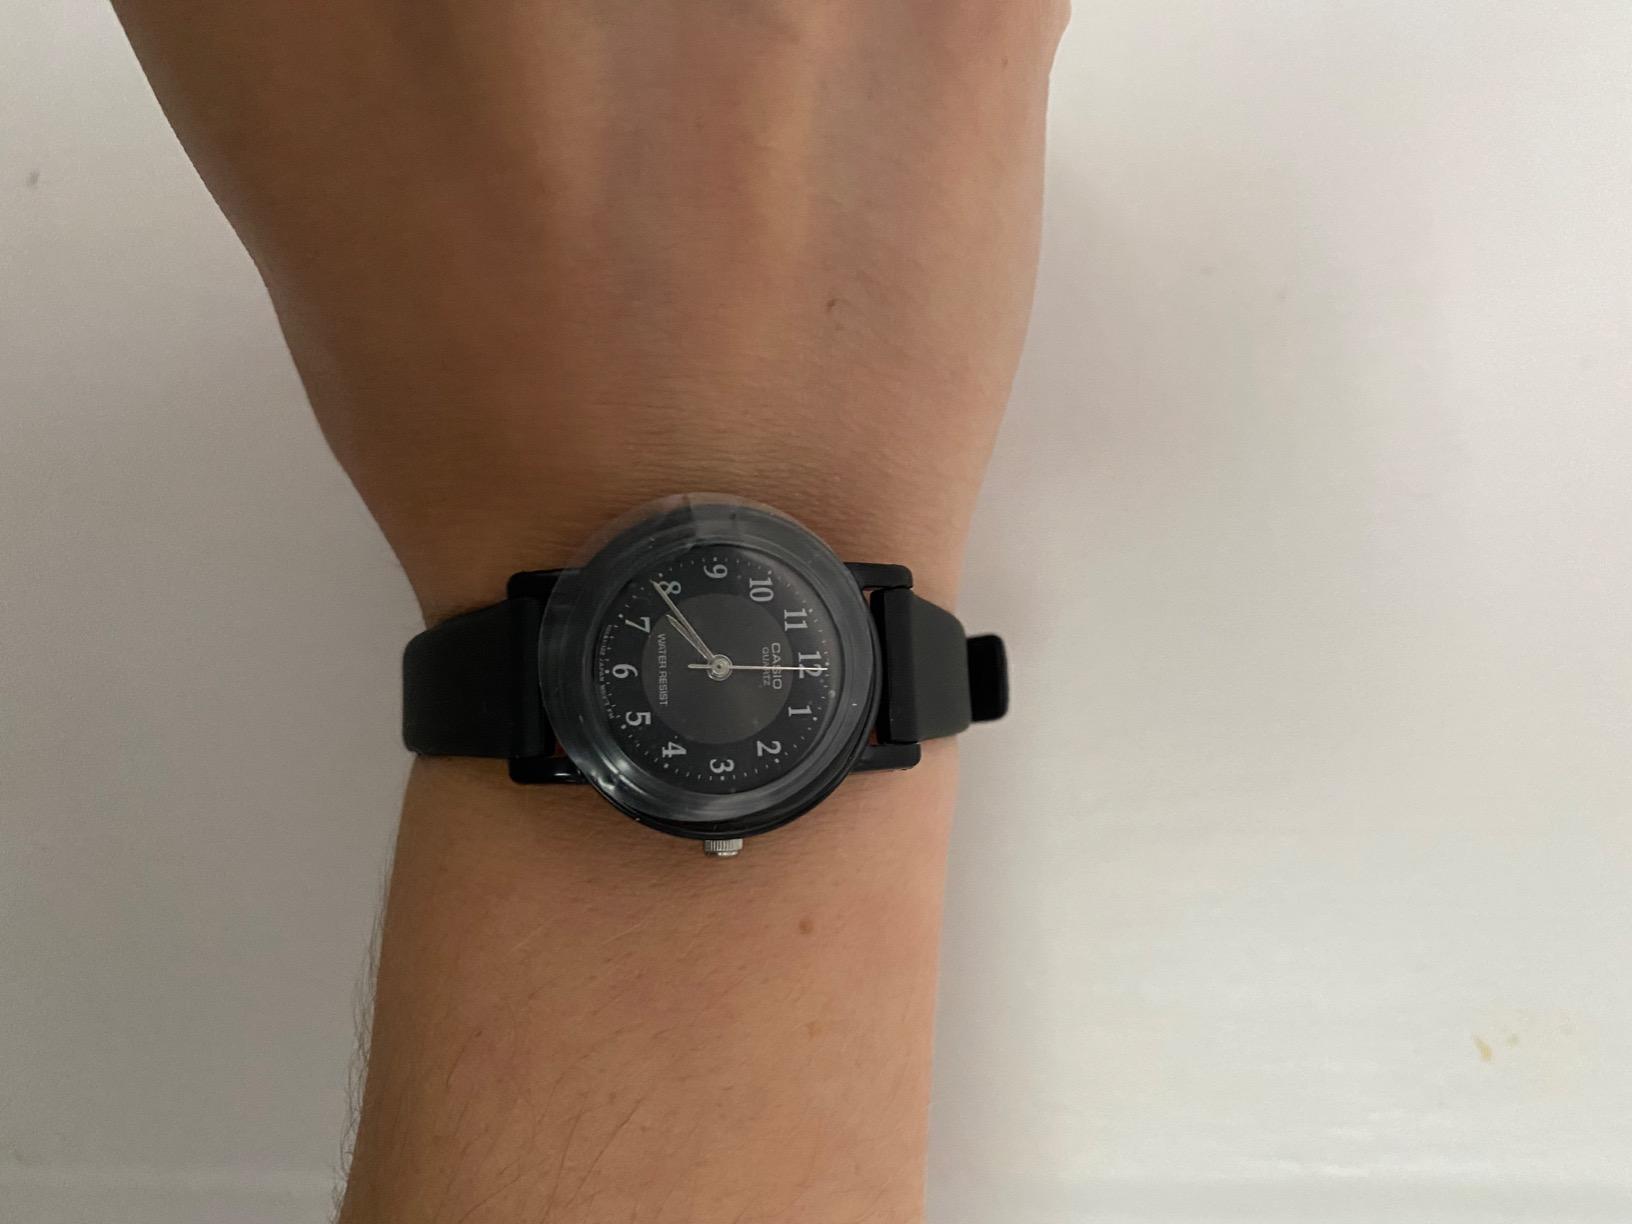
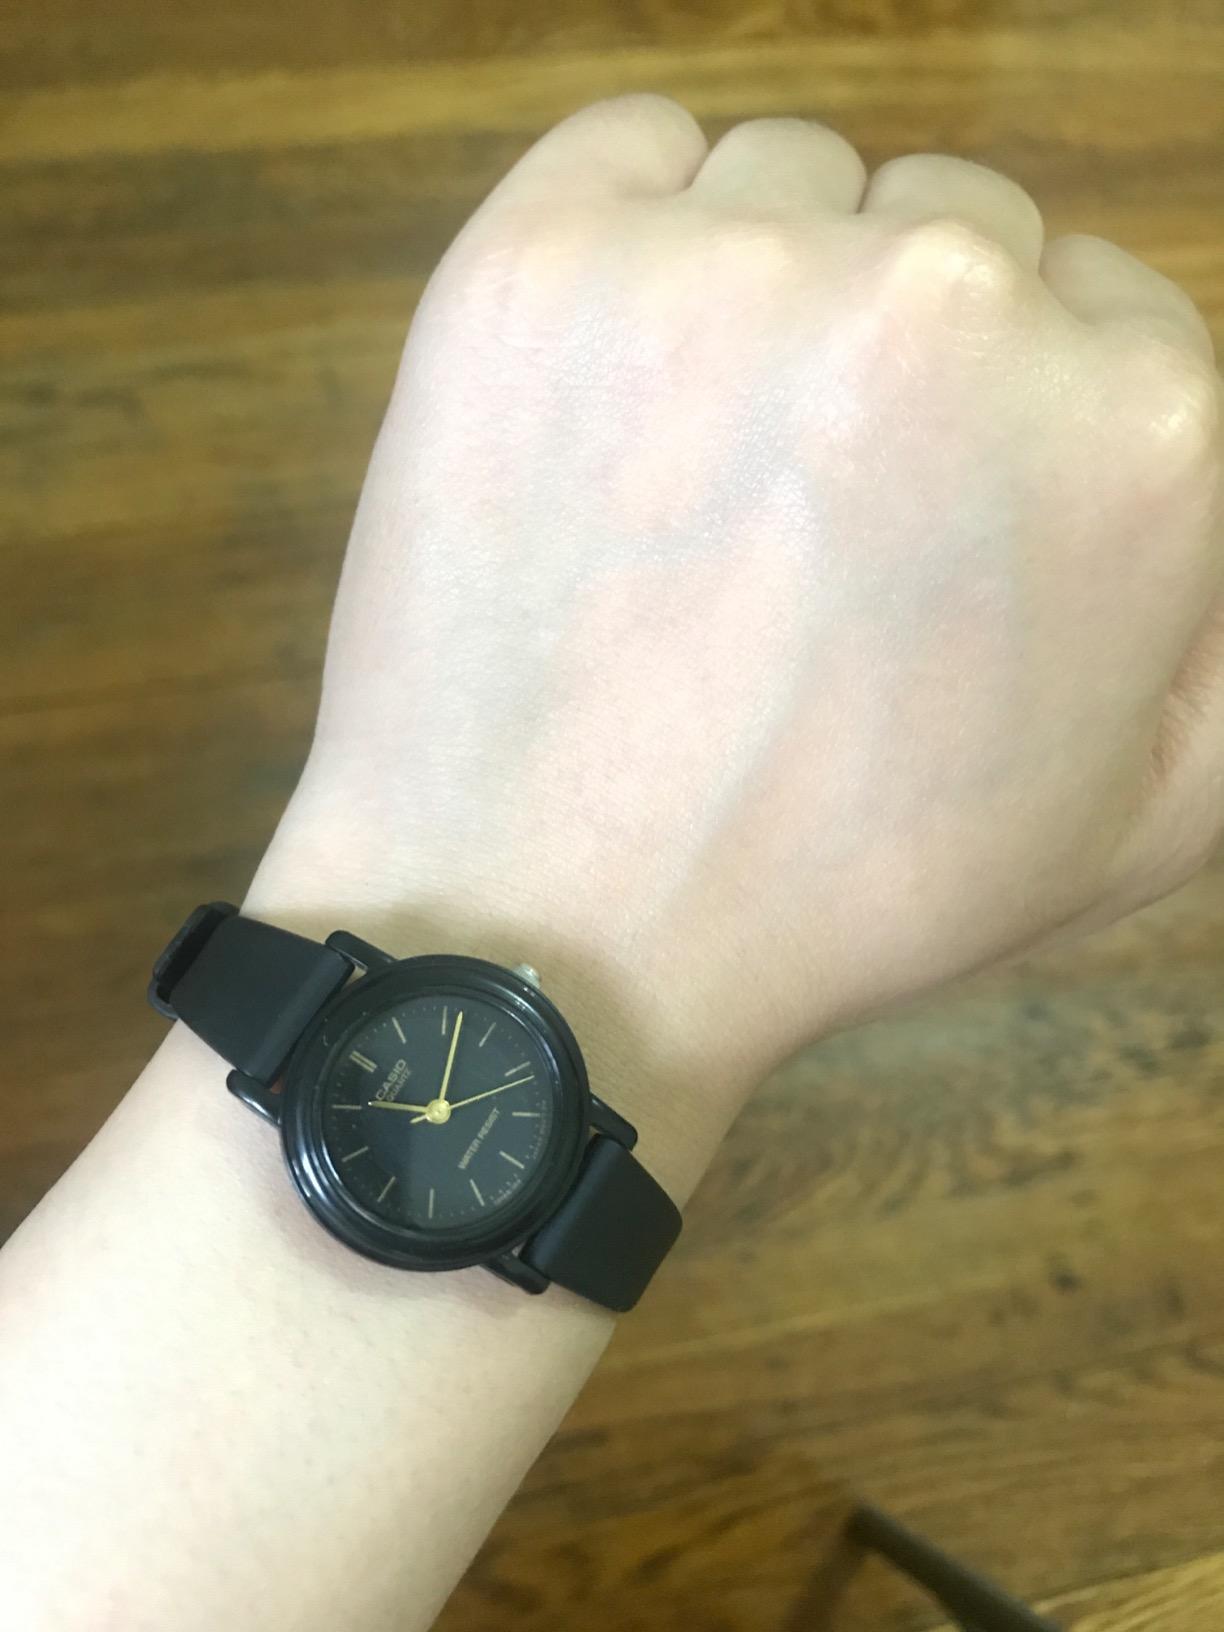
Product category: accessories_watch
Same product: no